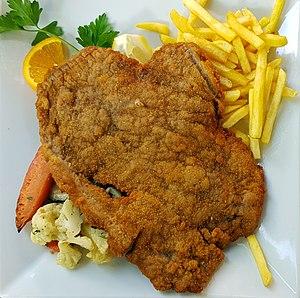
Wiener Schnitzel avec des frites Português: Wiener Schnitzel com batatas fritas Español: Wiener Schnitzel con las patatas fritas (filete al estilo de Viena o escalope vienés) Italiano: Wiener schnitzel con patatine fritte Magyar: Bécsi szelet hasábburgonyával Čeština: Vídeňský řízek
La cuisine européenne ou la gastronomie européenne est le nom donné au patrimoine culinaire commun des États du continent européen.